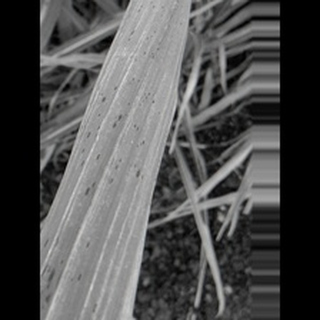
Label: sugarcane_rust